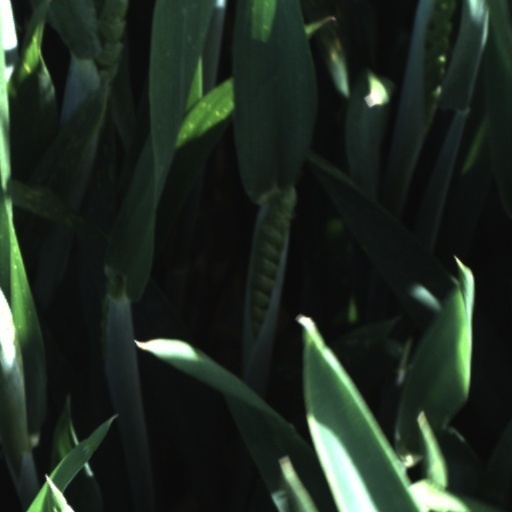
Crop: wheat